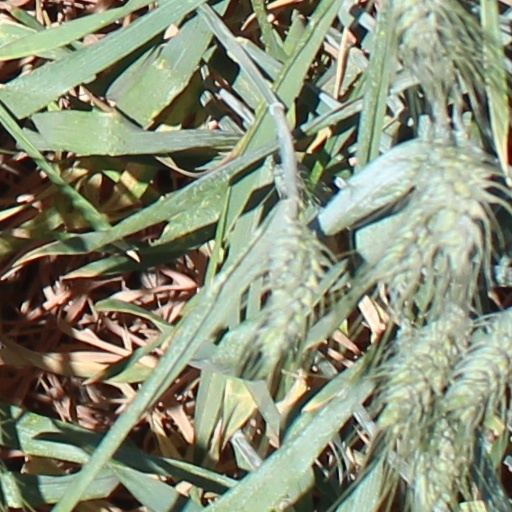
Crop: wheat